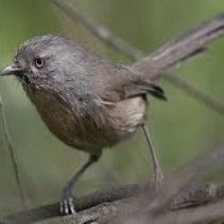
Species: WRENTIT
Scientific name: CHAMAEA FASCIATA